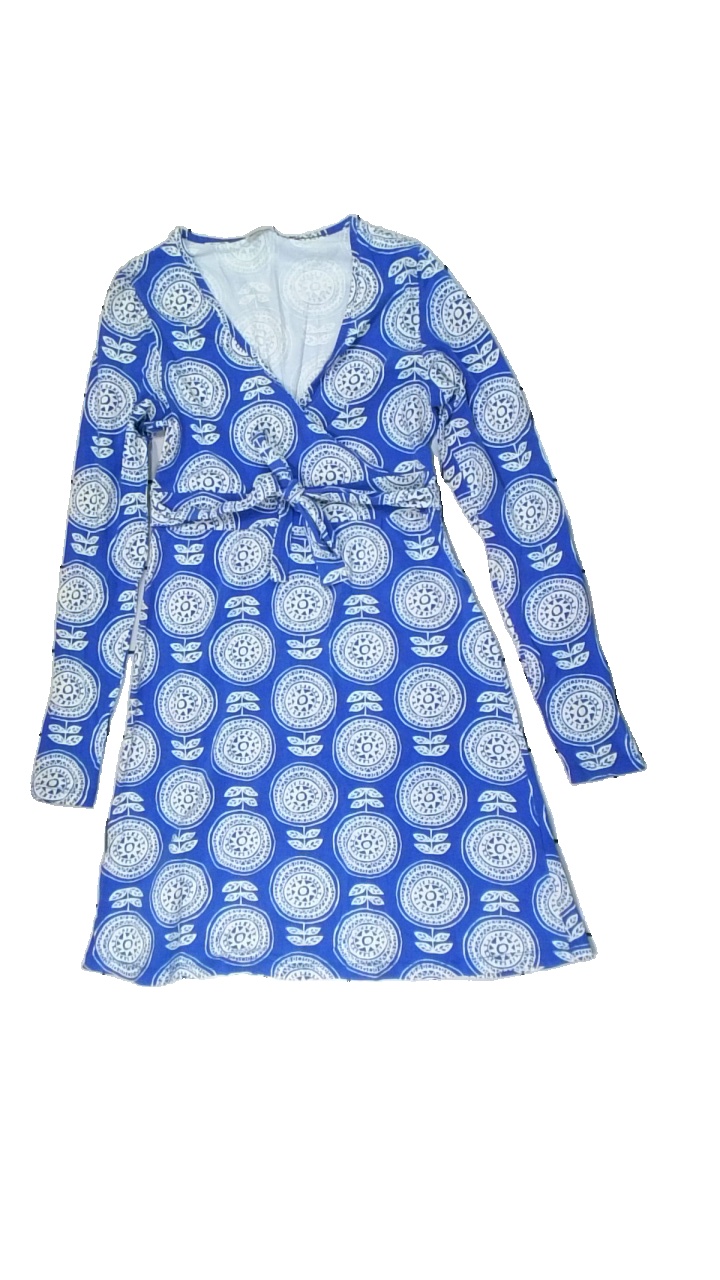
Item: Dress (Ladies)
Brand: Me & I
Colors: Blue, White
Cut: Regular
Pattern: Floral print
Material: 100% cotton
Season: All
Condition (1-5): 4
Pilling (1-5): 5
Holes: none
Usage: Reuse
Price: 50-100